Moor macaque

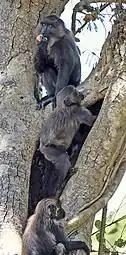
Feeding behavior observed in Moor macaques

Despite their frequently changing habitats, Moor macaques are characterized by having a flexible diet. Insects and other food items, including shoots and young leaves, are essential resources for Moor macaques, particularly in extensively altered habitats. The tree species known to be a diet are Garcinia nervosa, Arenga pinnata, Flacourtia rukam, Ficus. sp, Eugenia cuminii, Gastonia serratifolia, Mangifera sp., Spondias dulcis, and Muntingia calabura.